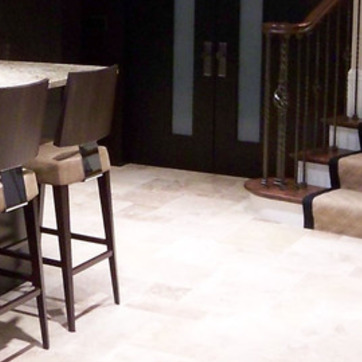
Material: tile